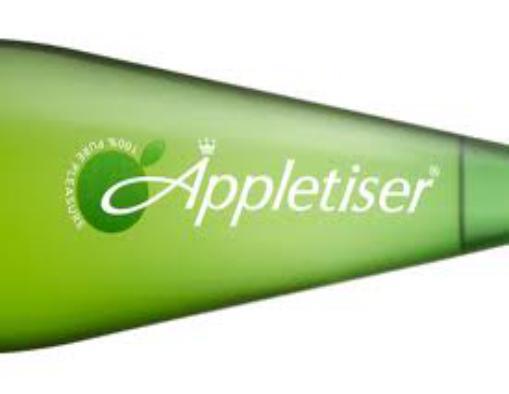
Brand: Appletiser
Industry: Food